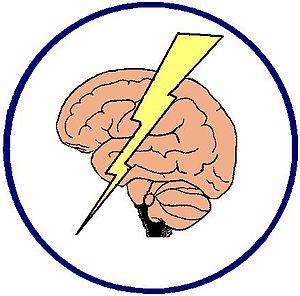
La Milice des Mutants est une organisation de fiction dans la série de science-fiction allemande Perry Rhodan.